Jürgen Stroop

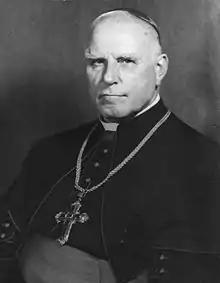
Bishop, later Cardinal, Count Clemens von Galen

In 1934, Bishop Clemens von Galen of Münster attacked the racist ideologies of the new regime, partly poking fun at it, partly critiquing its ideological basis as published by Alfred Rosenberg. He declared it unacceptable to refuse the Old Testament because of its Jewish authorship, and to limit morality and virtue to the perceived usefulness of a particular race.